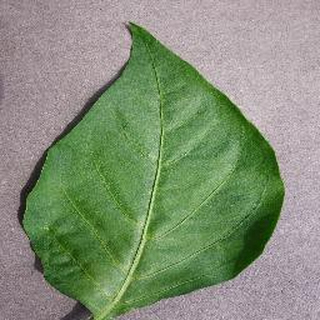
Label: healthy_bell_pepper